Chiesa degli Ottimati

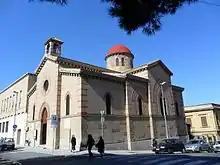
Chiesa degli Ottimati

The history of this church is documented as early as the 10th century. The present name derives from a Norman confraternity that rebuilt the church, and dedicated it to the "Virgin of the Annunciation". The Ottimati were a congregation of nobles founded by the Normans. Over time, these included the Filocamo, Griso, Altavilla and Borboni.